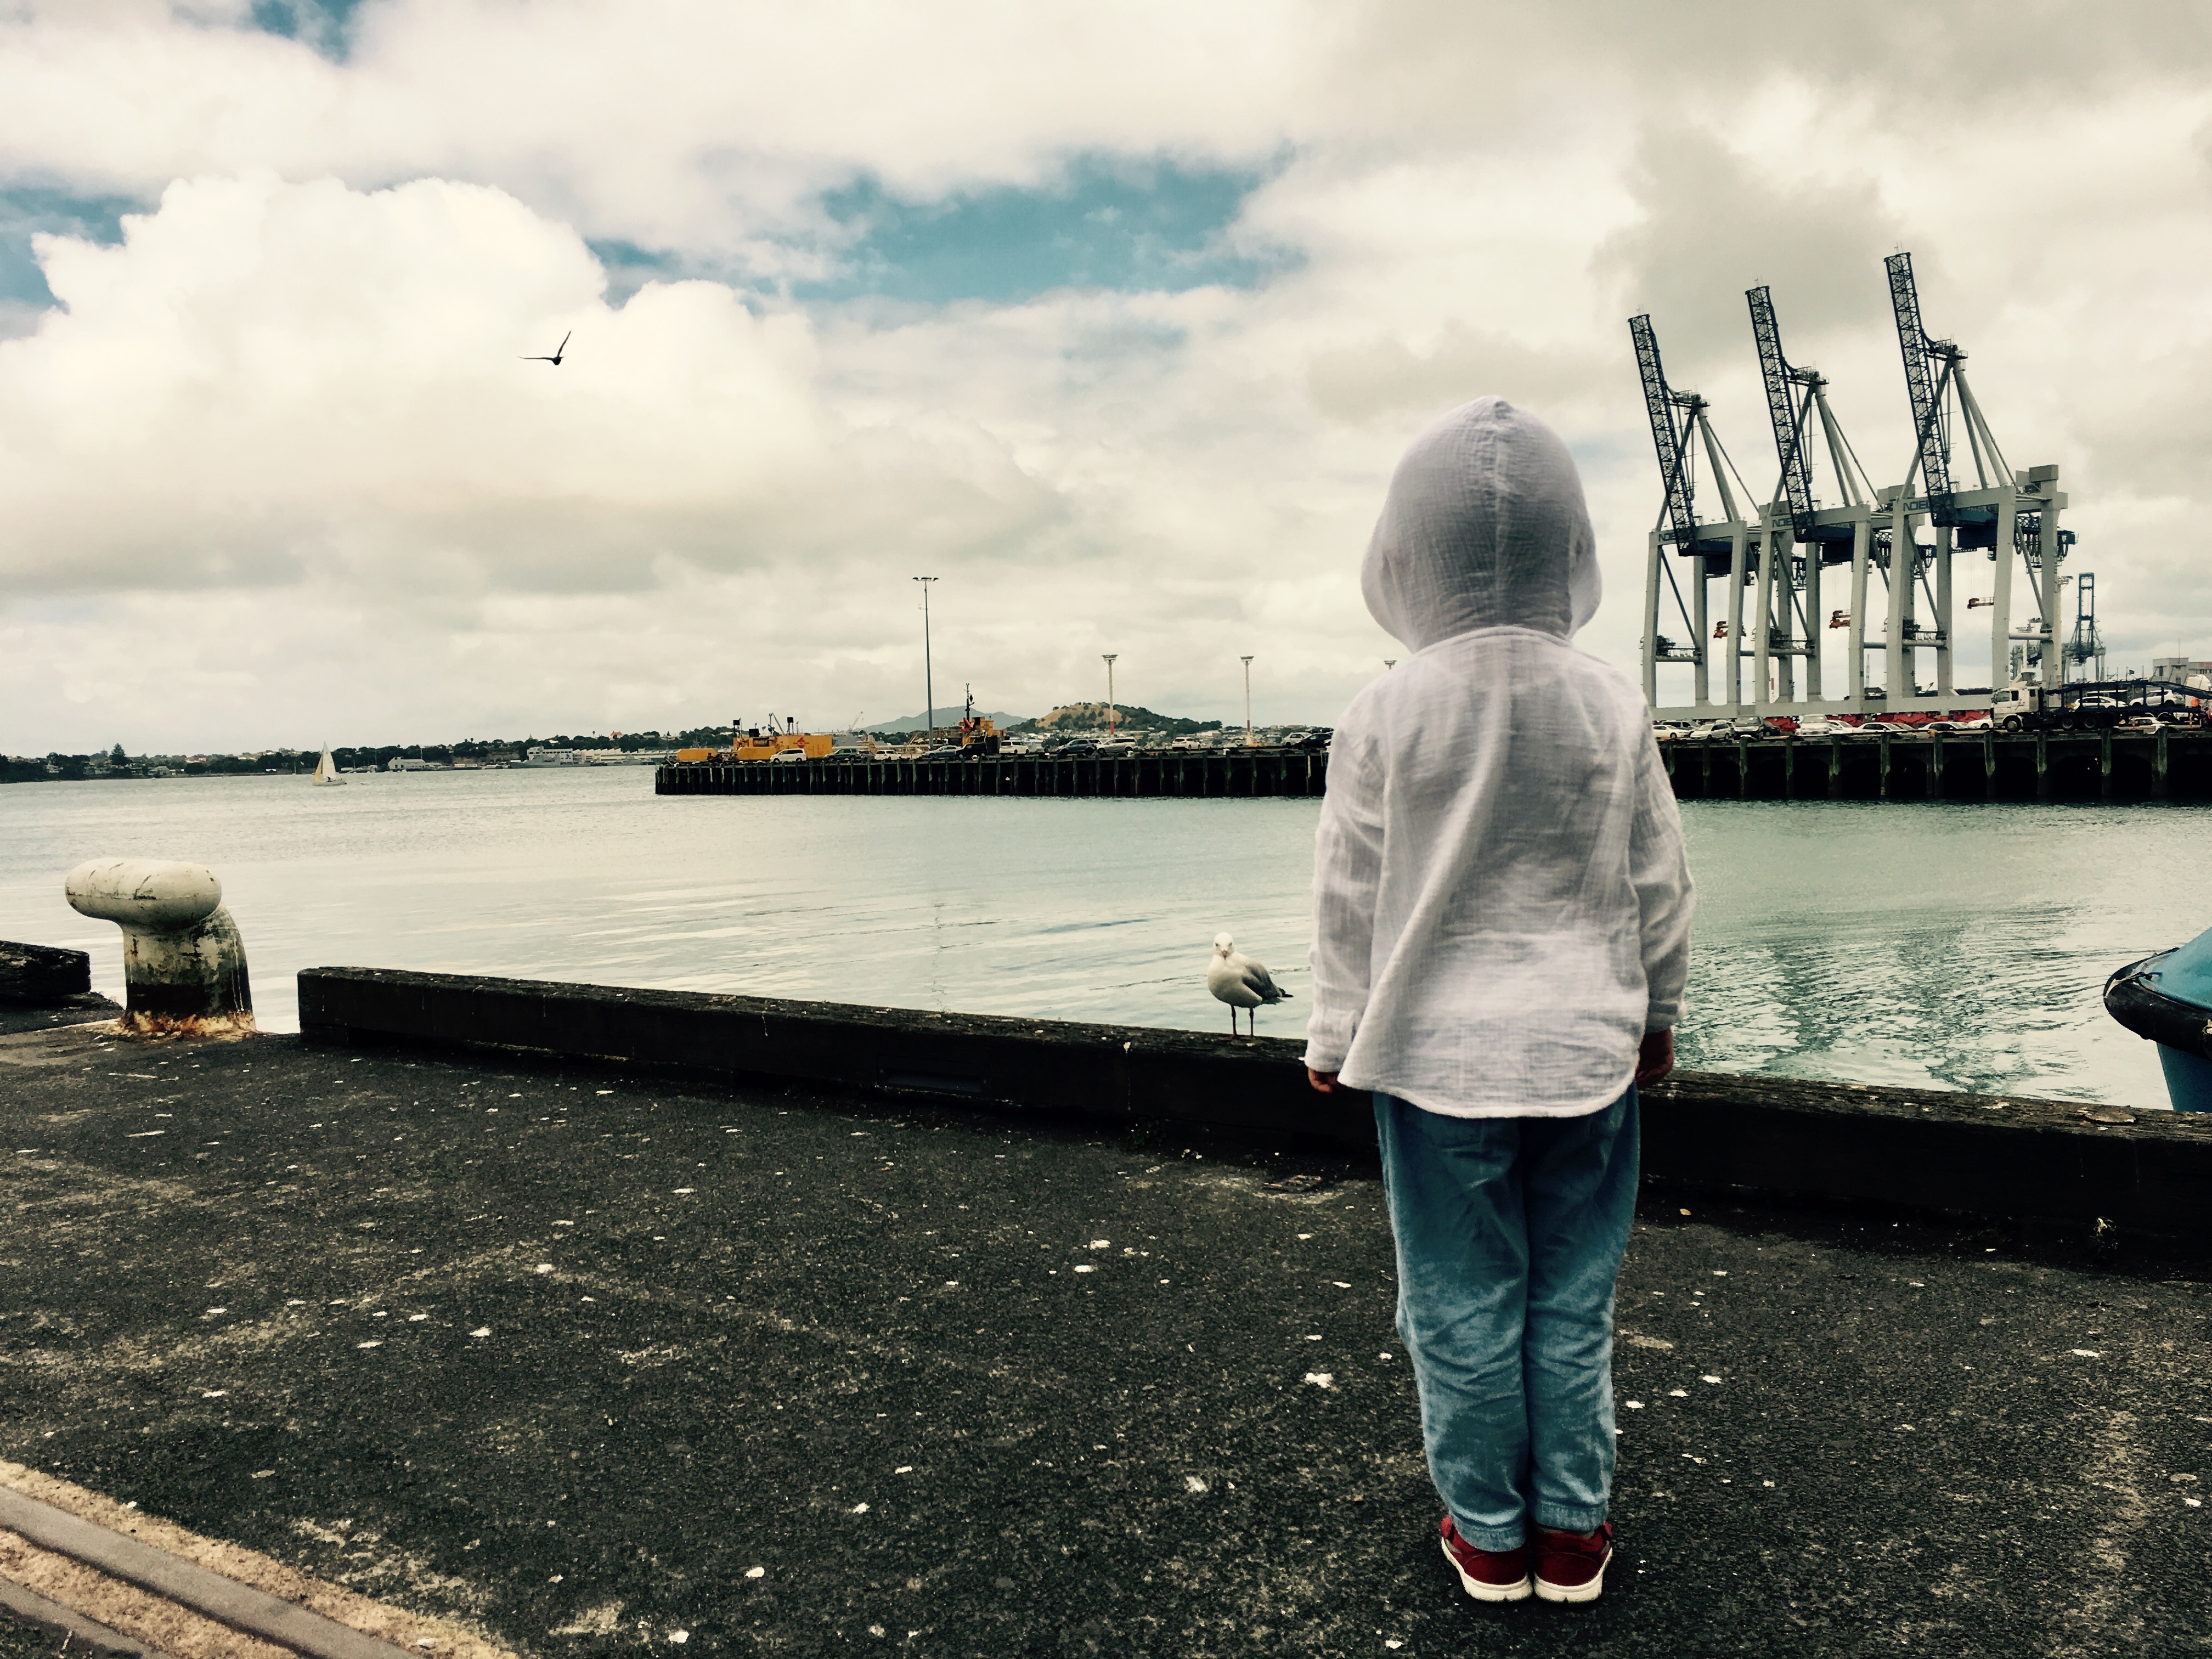
sea, water, ocean, horizon, dock, cloud, sky, pier, recreation, vehicle, child, port, girls, back, boating, new zealand, auckland, missing, a separate